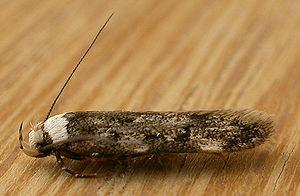
Cet article recense les hétérocères de l'île de La Réunion.
La Teigne de la colle, Endrosis sarcitrella, est une espèce de lépidoptères de la famille des Oecophoridae, de la sous-famille des Oecophorinae.